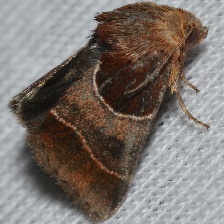
Species: ARCIGERA FLOWER MOTH